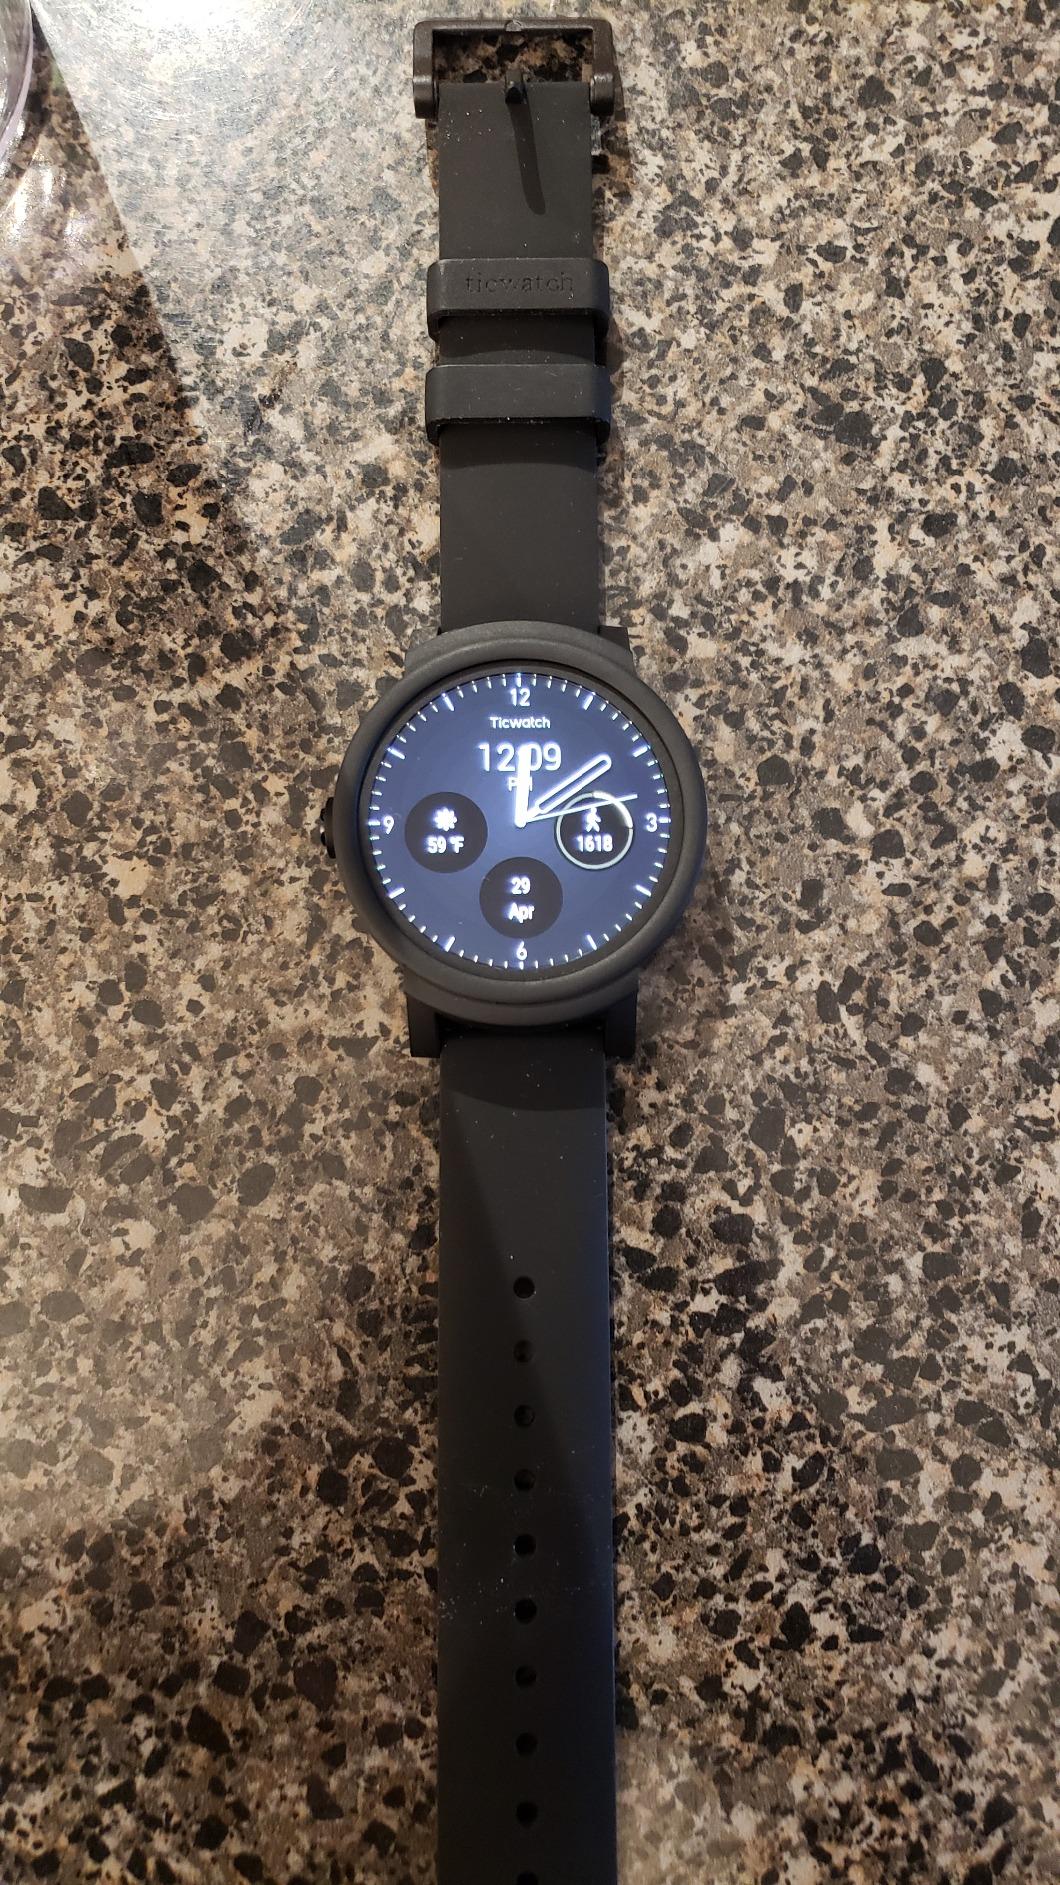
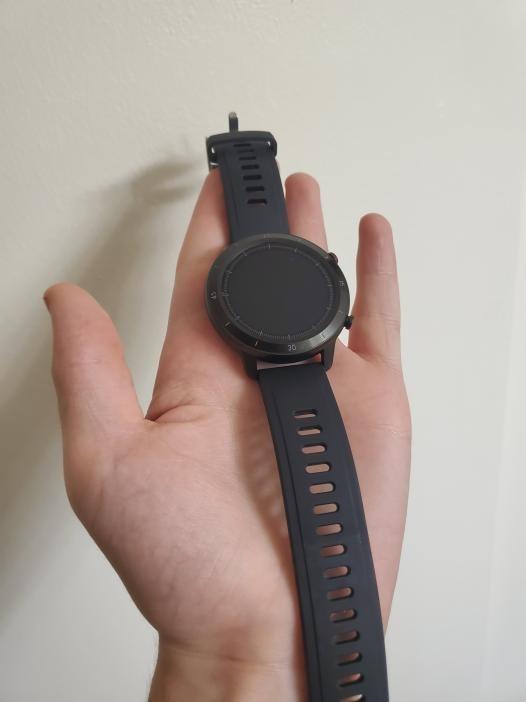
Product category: smartwatch
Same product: no